Amasya Castle

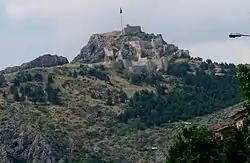
Amasya Castle

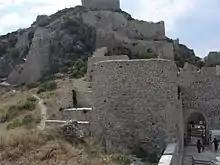
A view from Amasya Castle.

Amasya Castle, Harşene Castle, is a fortress located in Amasya, northern Turkey.